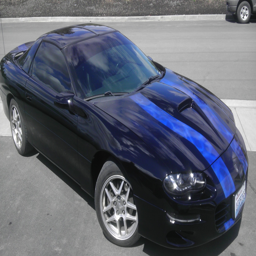
now the paint matches with whats under the hood .